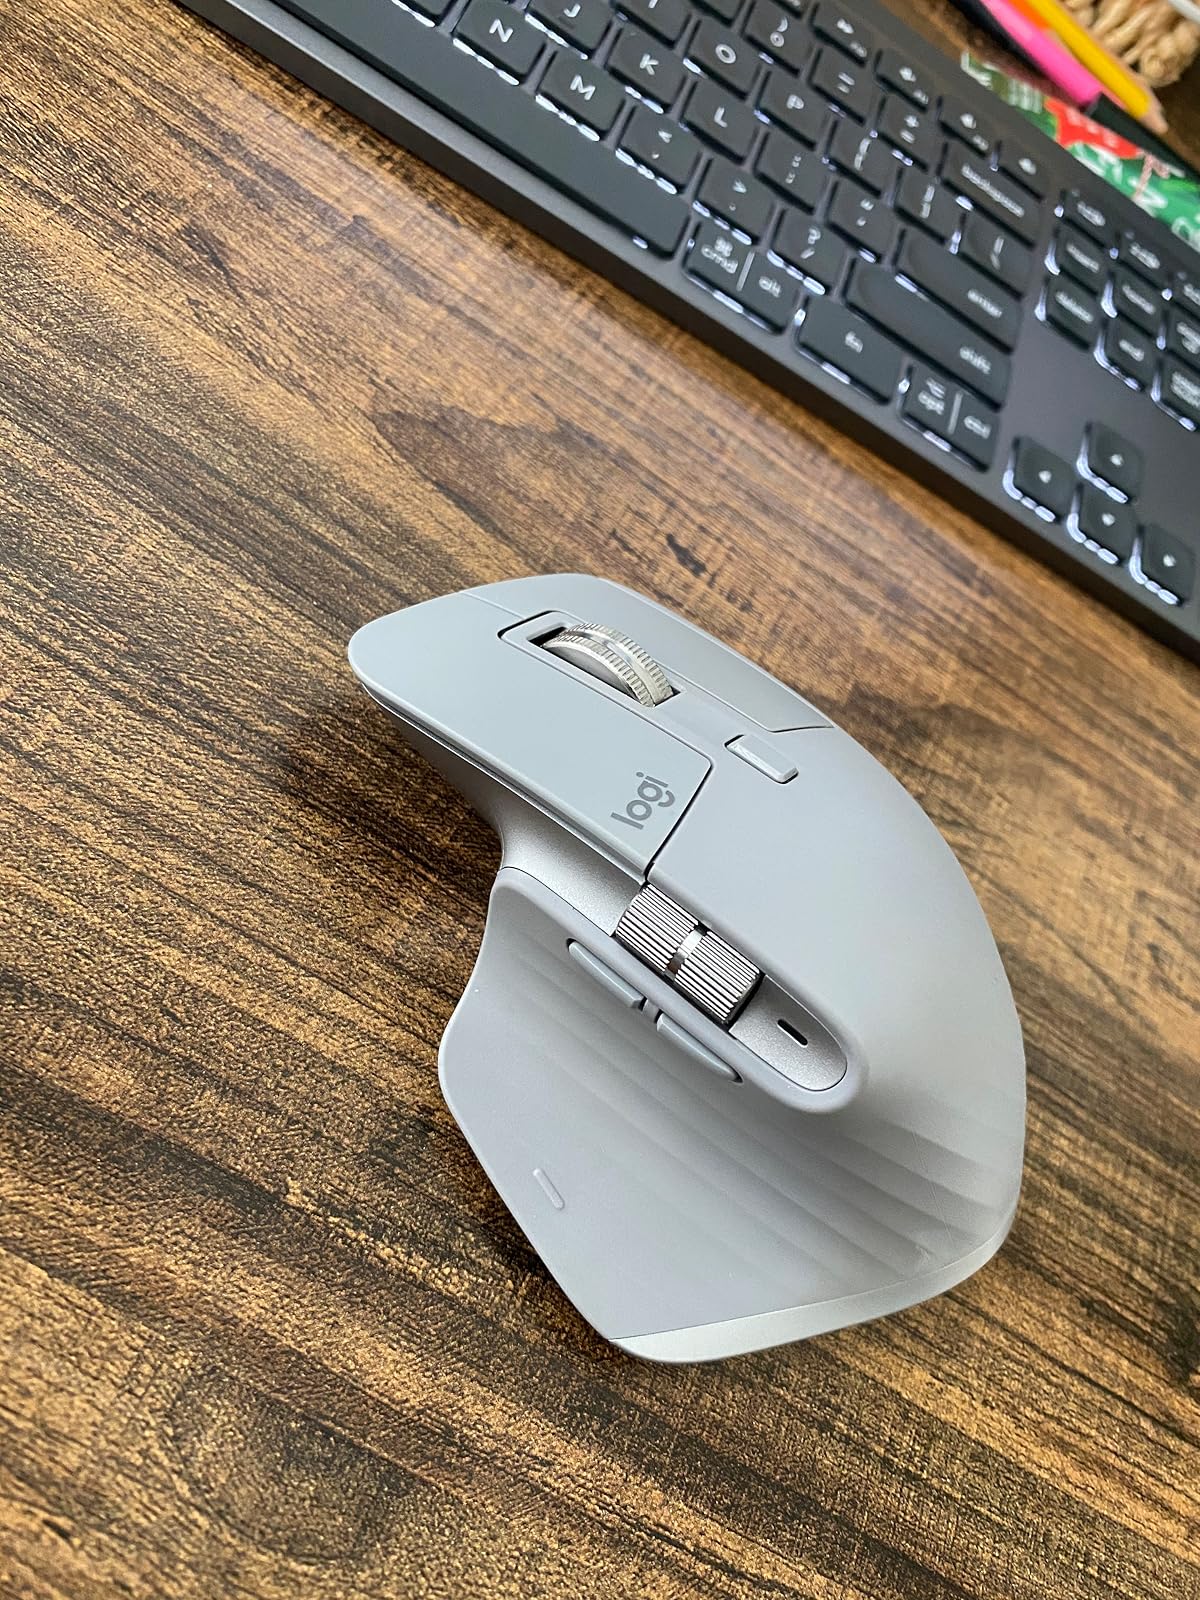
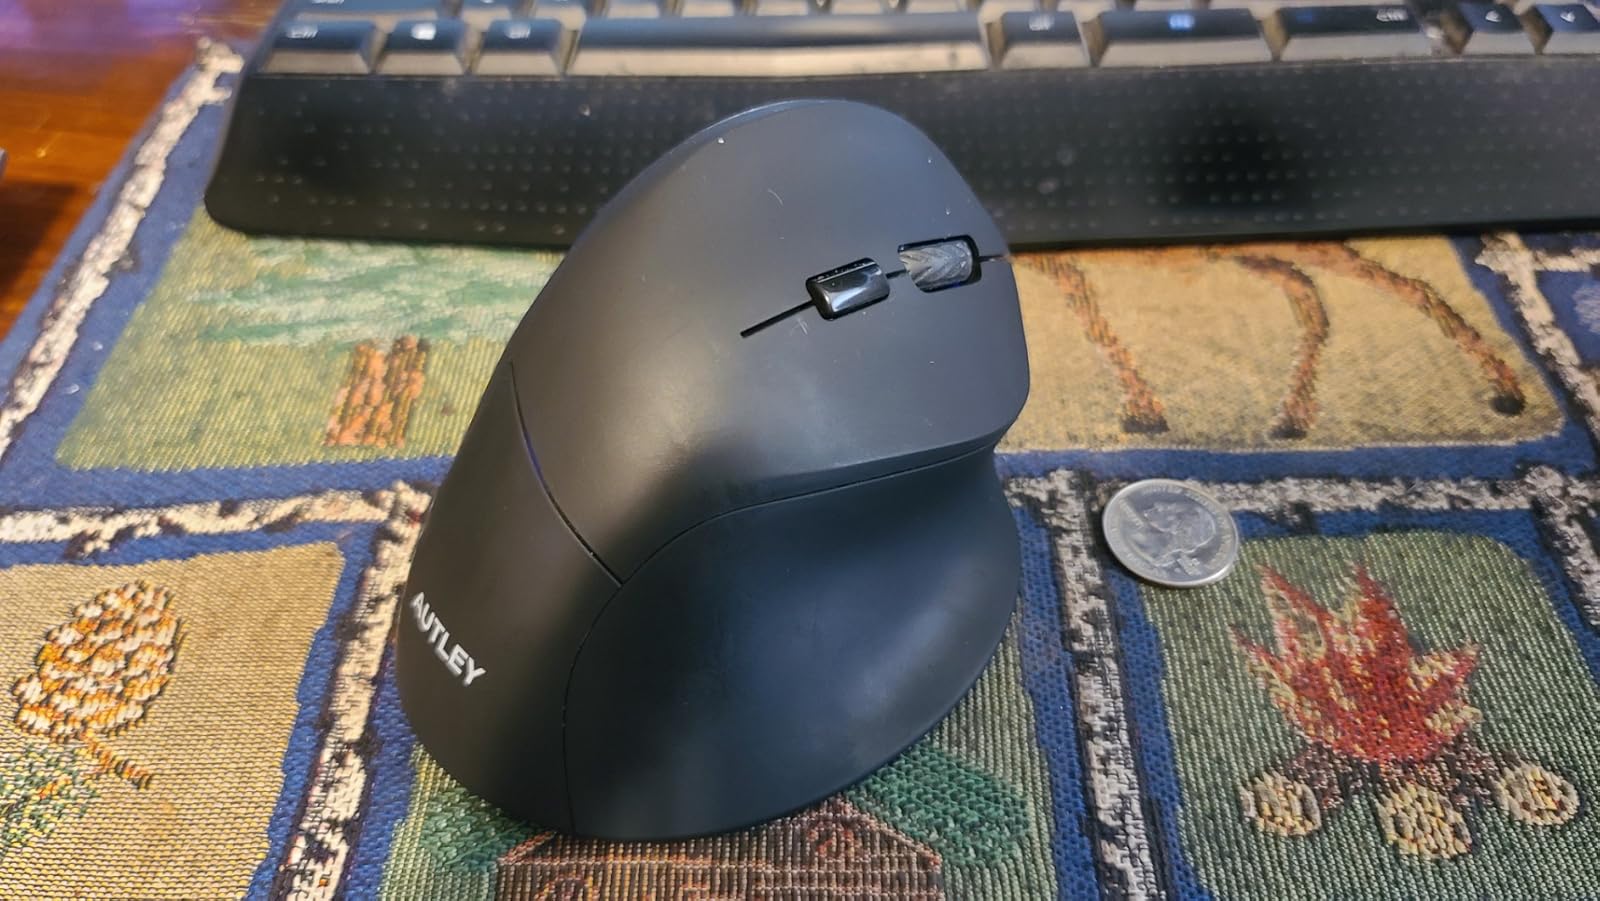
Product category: mouse
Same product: no